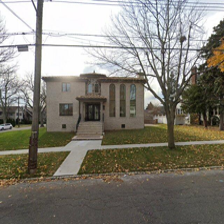
Label: streetView